K'Lavon Chaisson

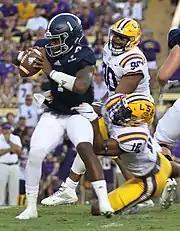
Chaisson sacking the quarterback of Georgia Southern in 2019

As a true freshman, Chaisson started the first game of the Tigers' season against BYU and recorded his first two career sacks in the next game during a 45–10 win over Chattanooga. He was named to the Southeastern Conference All-Freshman team after finishing the season with 27 tackles, two sacks, and 4.5 tackles for loss in 12 games played (three starts). Named a starter at outside linebacker going into his sophomore season, Chaisson made five tackles with a sack, a tackle for loss, and a quarterback hurry in the season opener against Miami before suffering a knee injury in the fourth quarter. He was diagnosed with a torn ACL the following day, ending his season and forcing him to use a medical redshirt.